Jack the Ripper Stalks His Victims

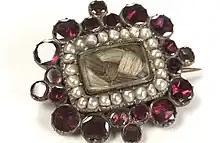
Refer to caption

Jack the Ripper Stalks His Victims is the first collection by British designer Alexander McQueen, produced as the thesis collection for his master's degree in fashion at Central Saint Martins (CSM) art school.